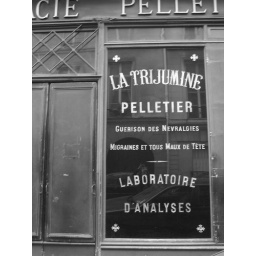
window sign in St. Germain